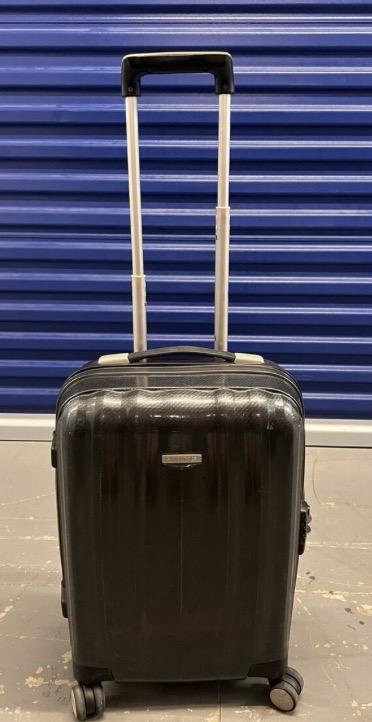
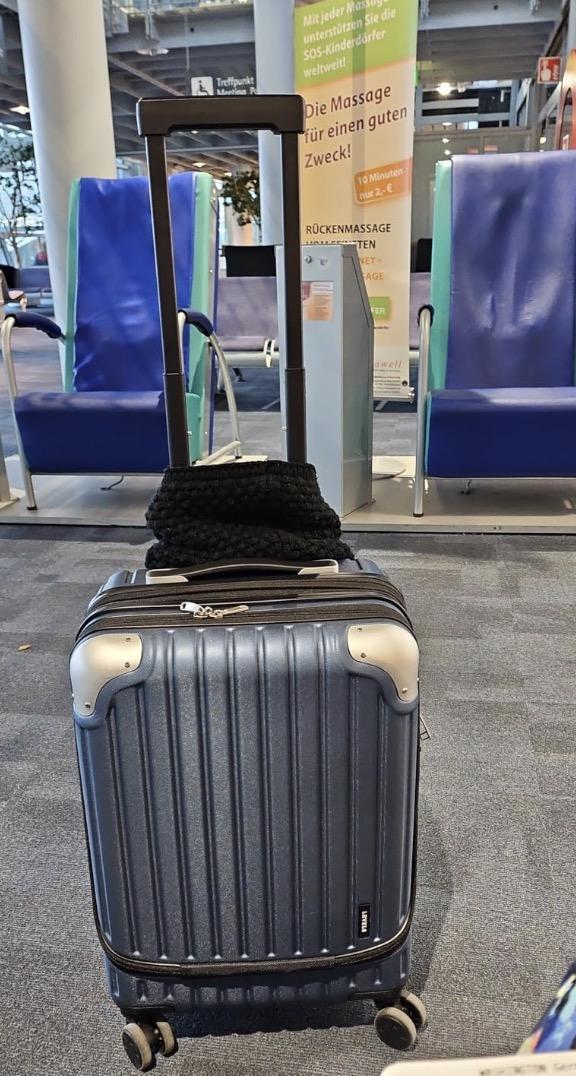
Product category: items_tea
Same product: no